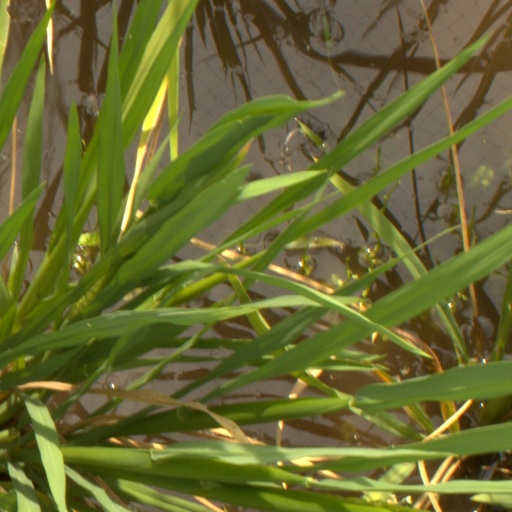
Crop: rice